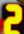
Number: 2